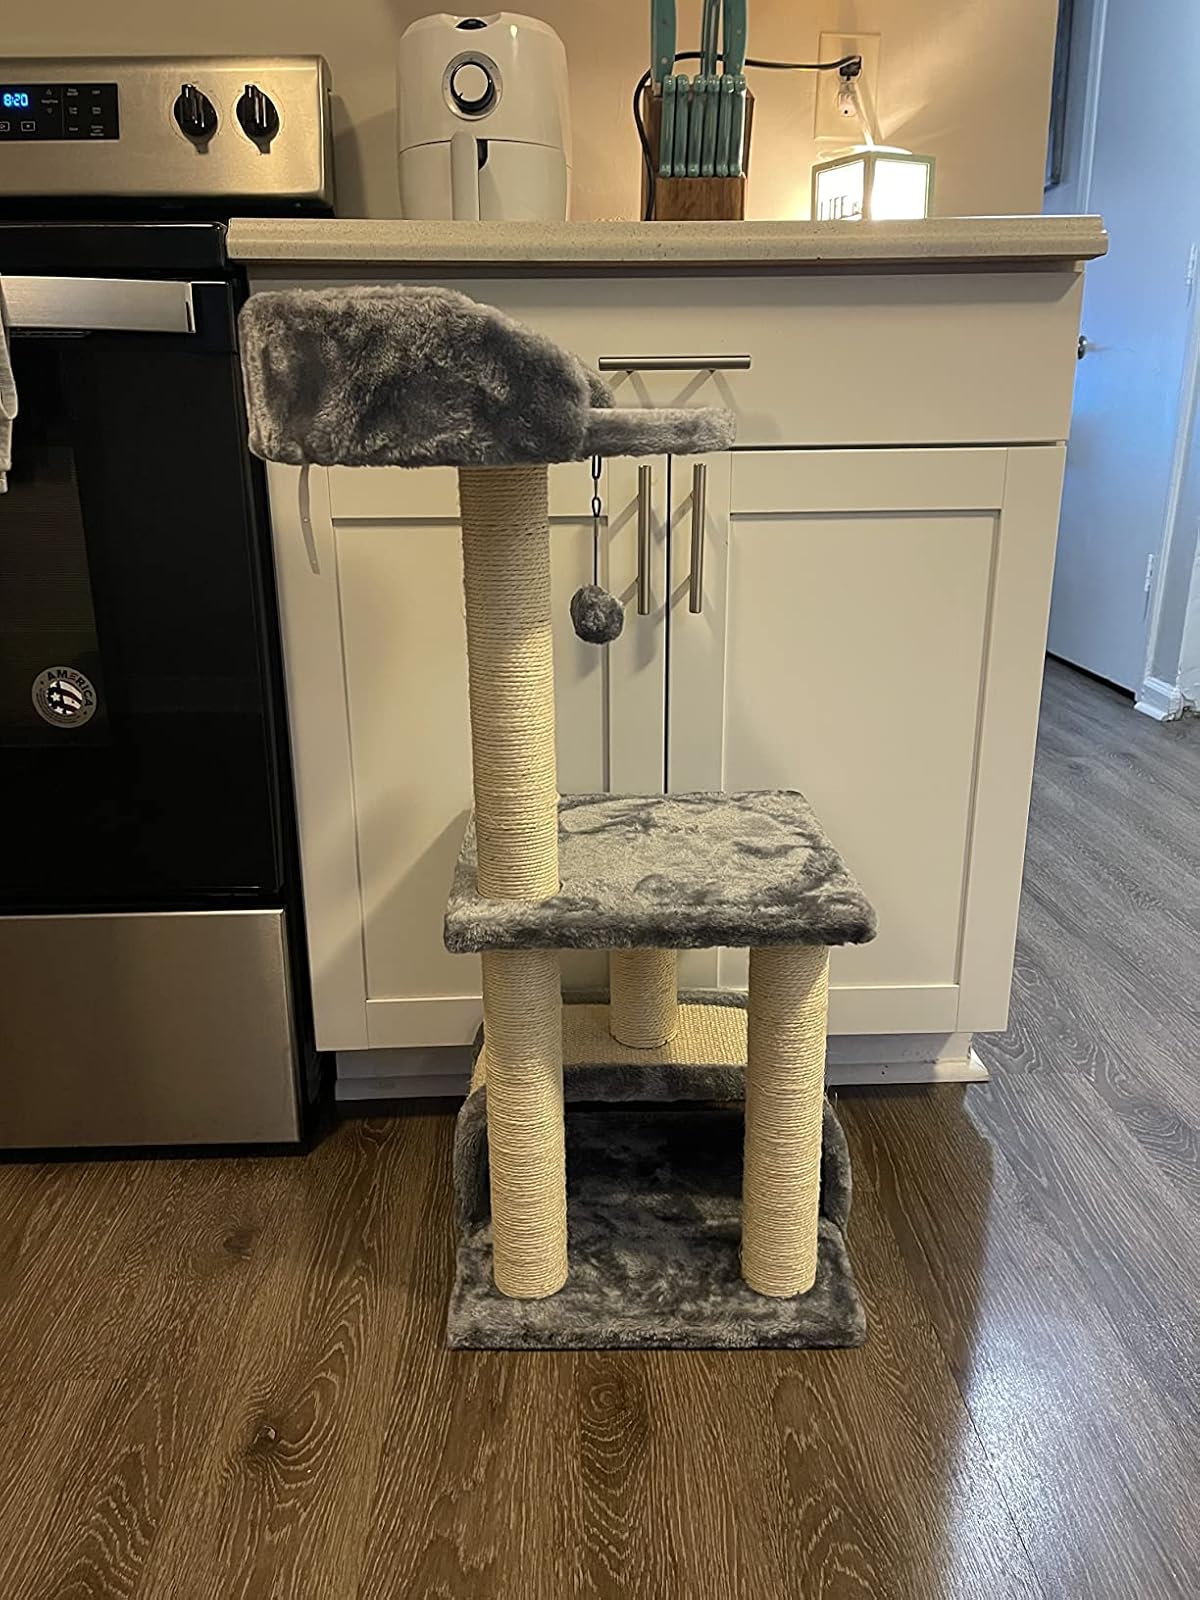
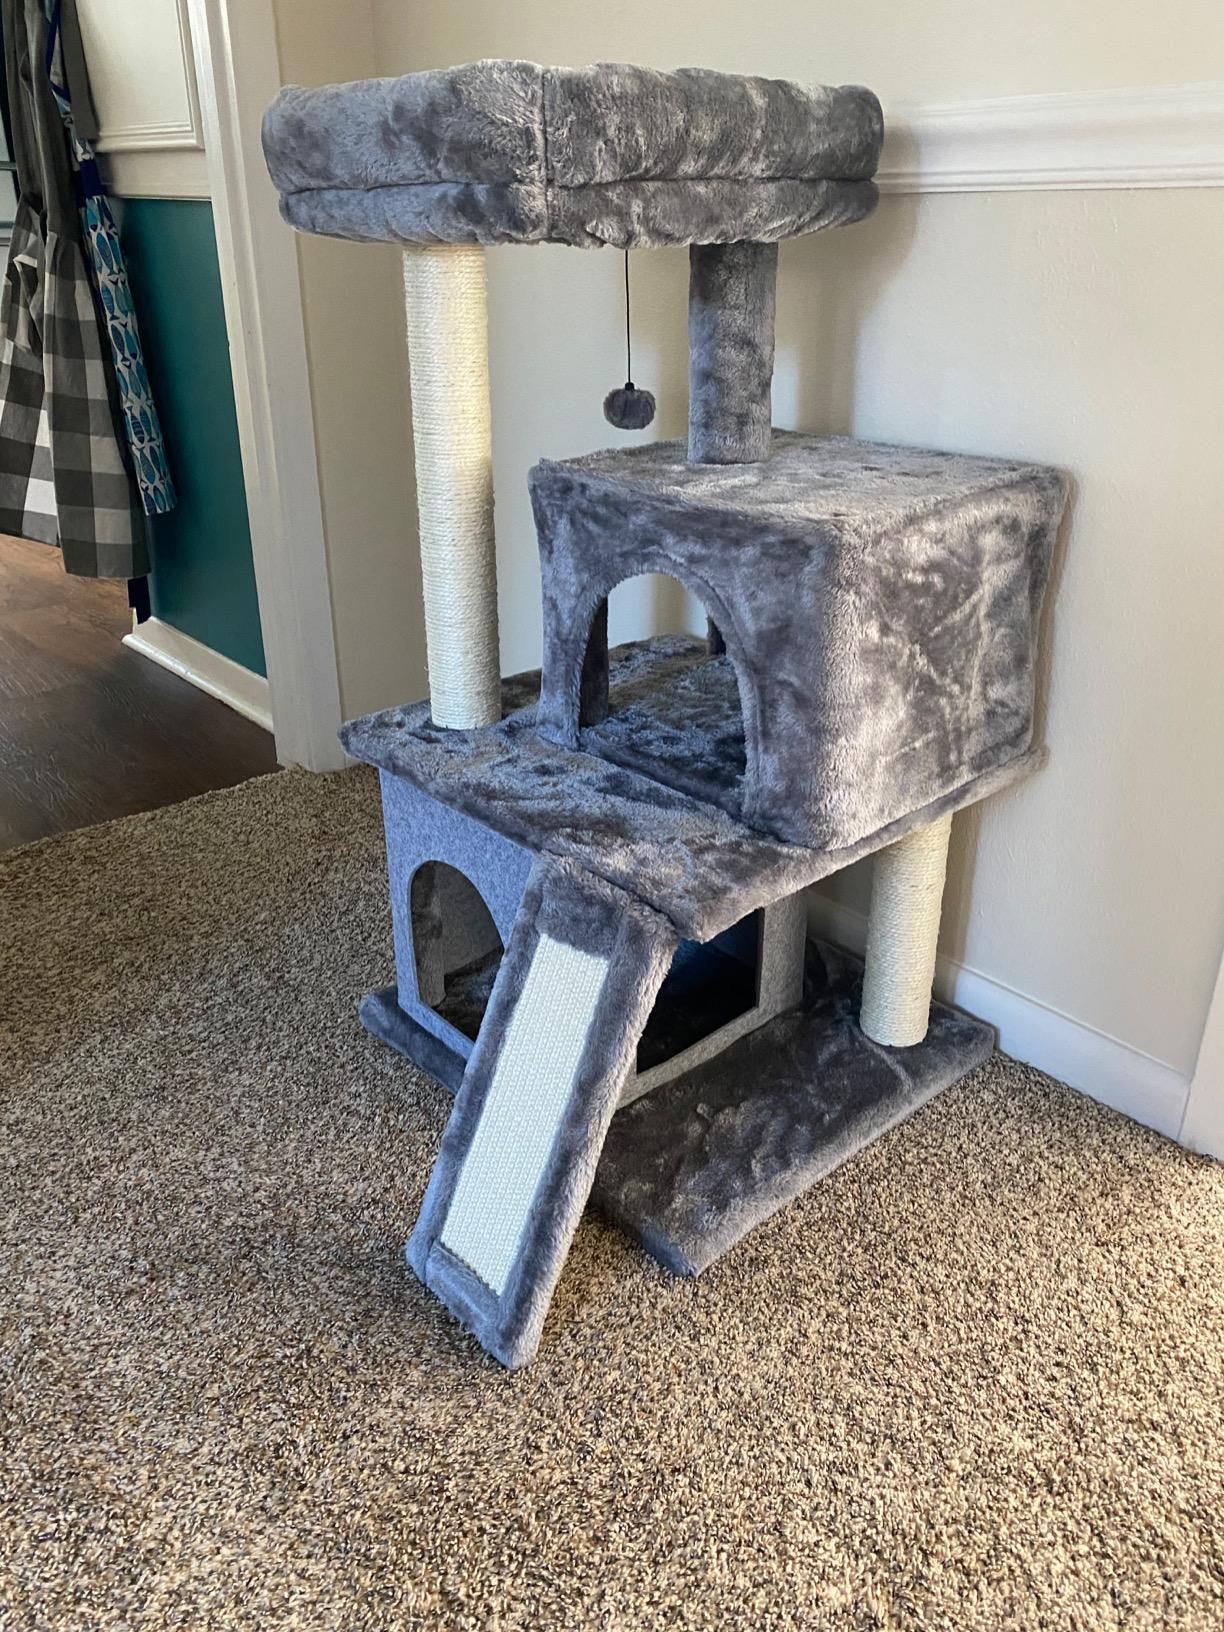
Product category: items_cat tree
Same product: no